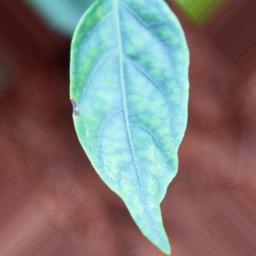
Label: cercospora